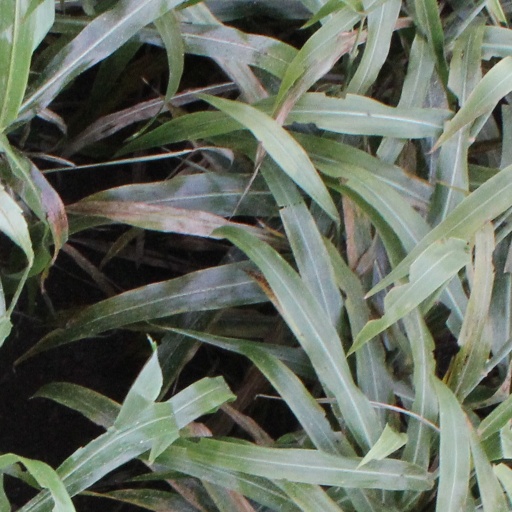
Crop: sorghum